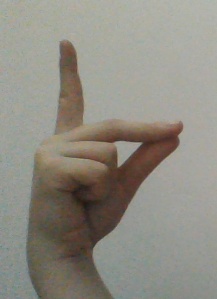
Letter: ta